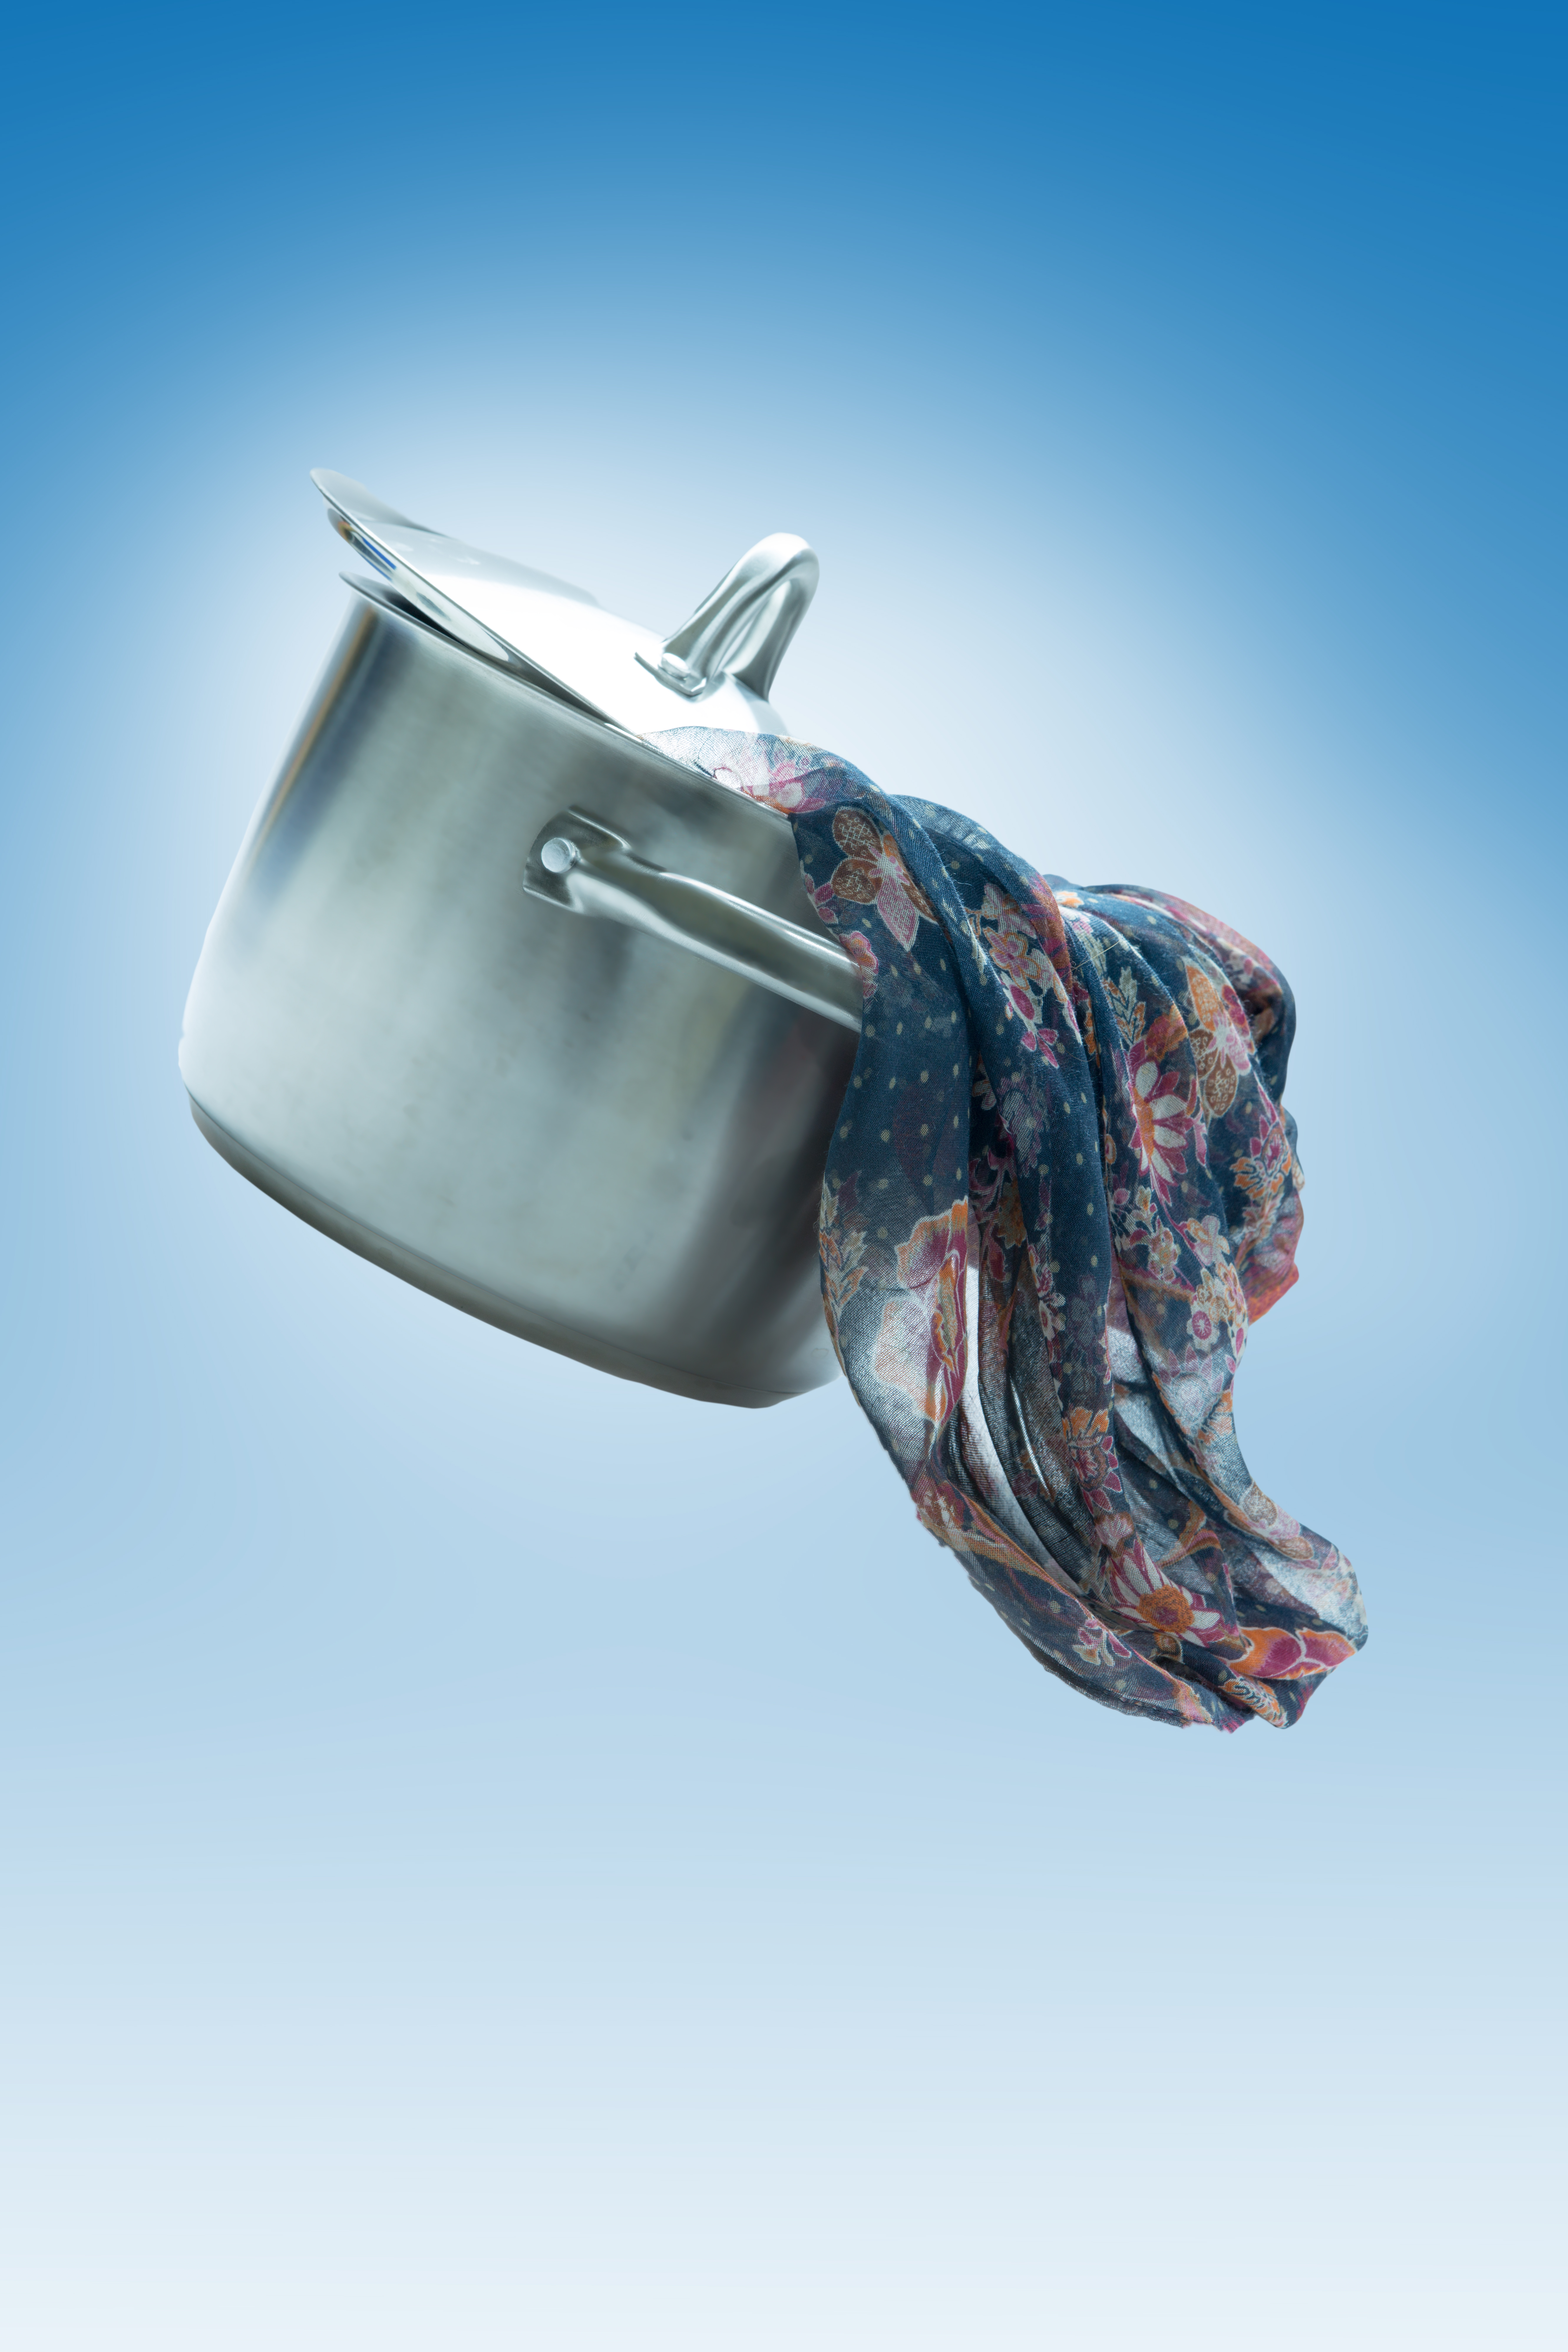
drink, water, organism, still life photography, sky